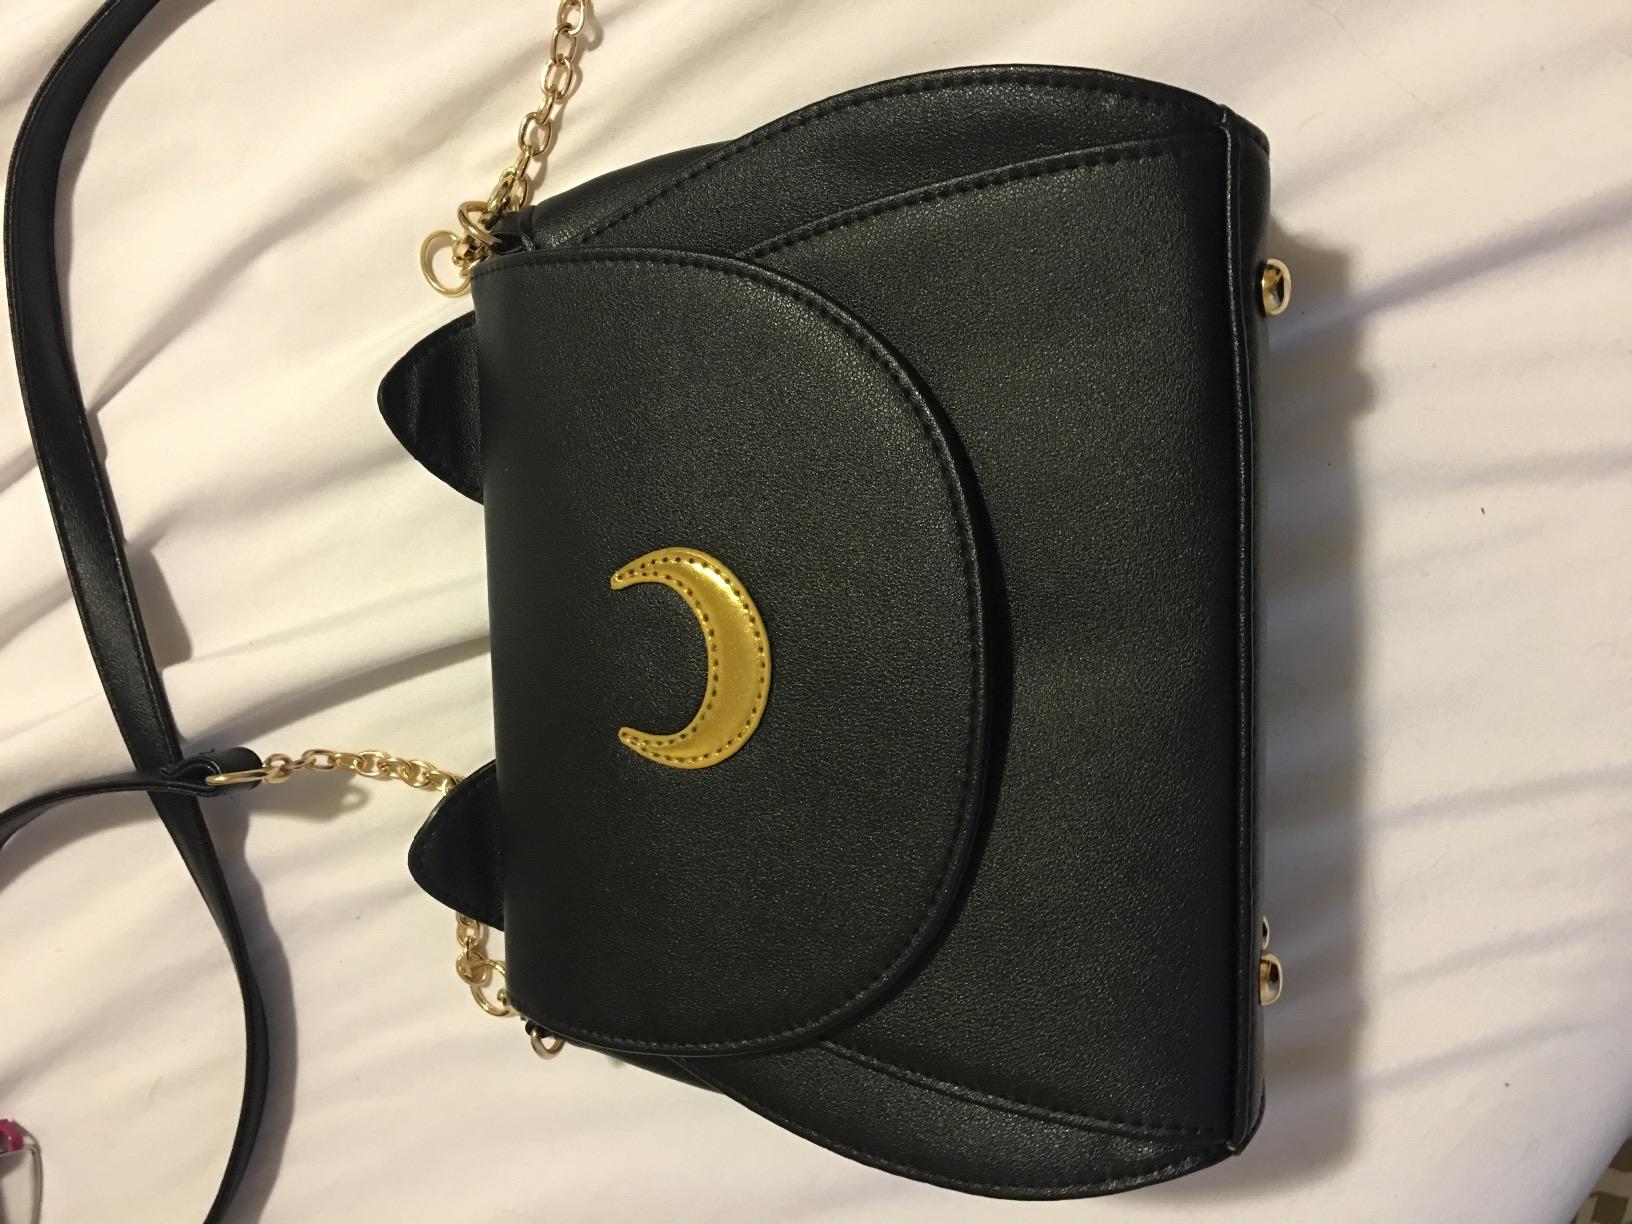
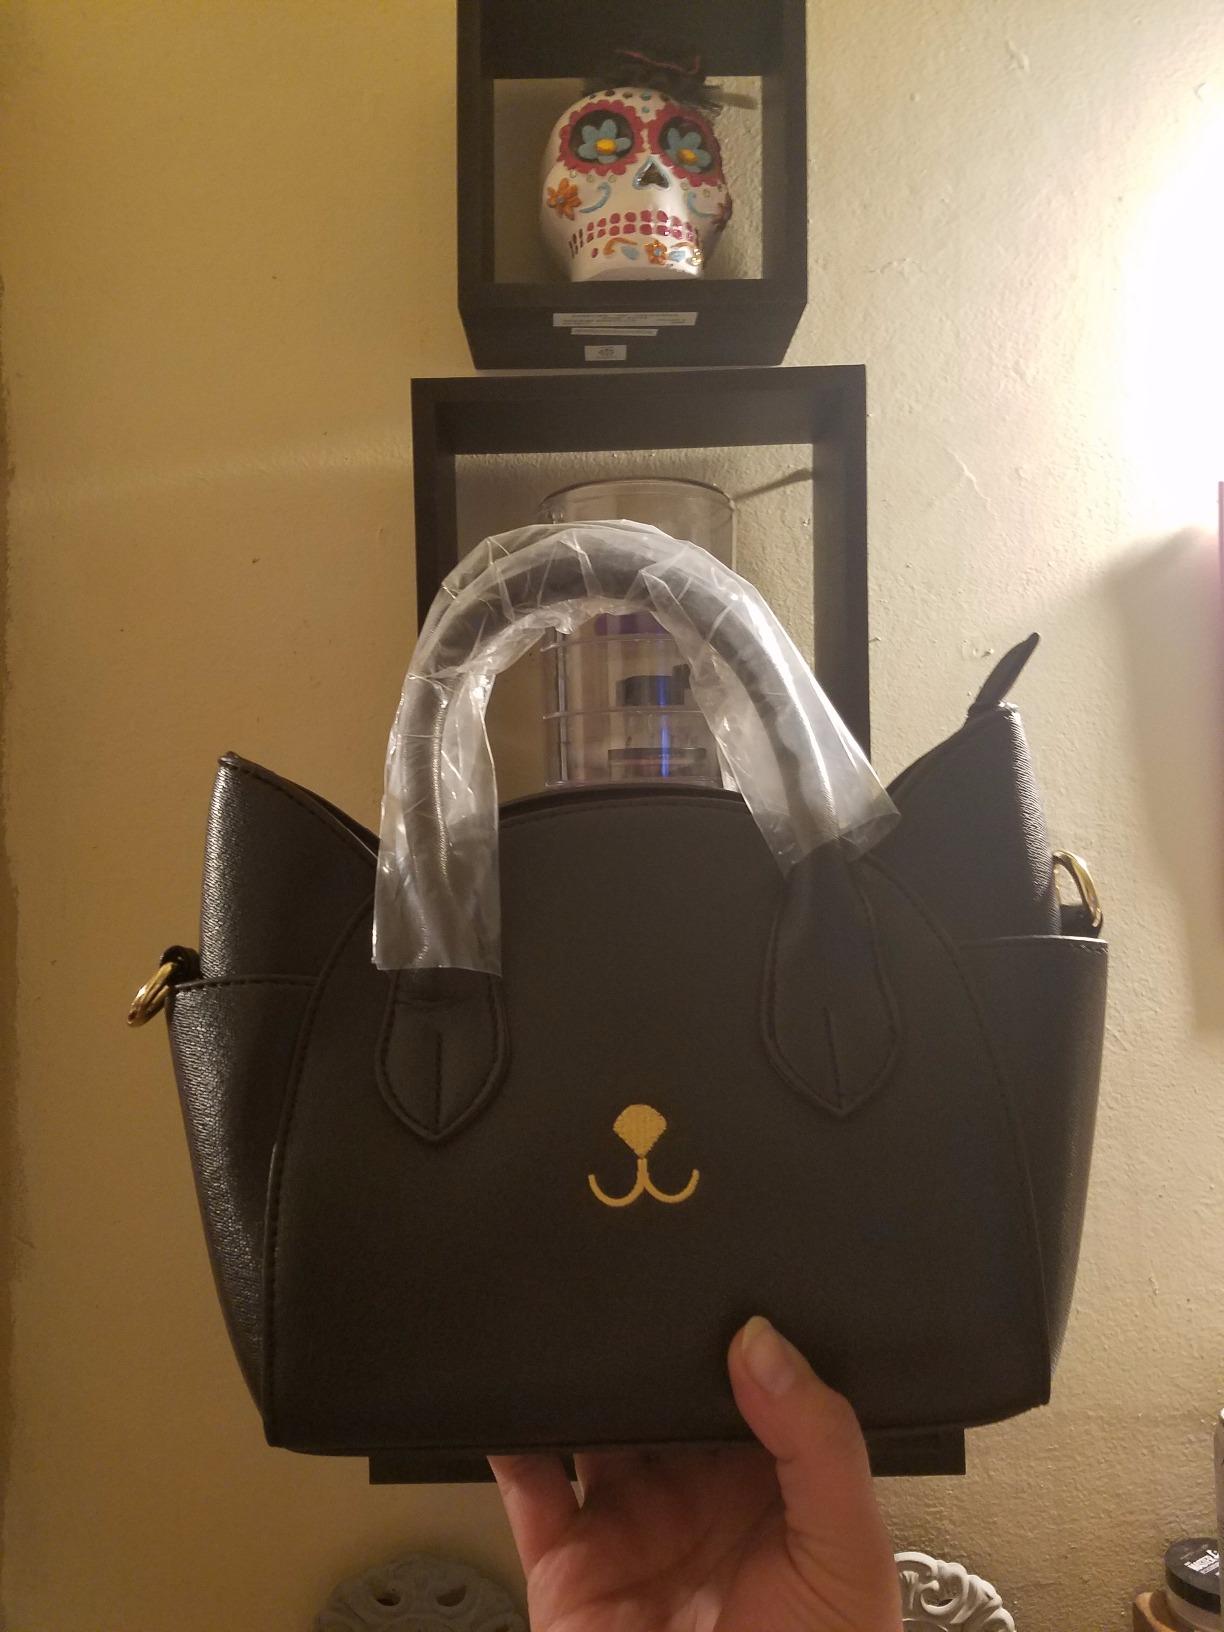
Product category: accessories_handbag
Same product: no